Tiffin School

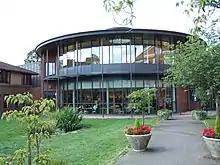
The Dempsey Centre

There are between 180 and 190 boys in each year, and about 500 in the Sixth Form. In 2019, the school began admitting girls to the sixth form, with an aim to have at least 100 girls overall between the Lower and Upper Sixth.